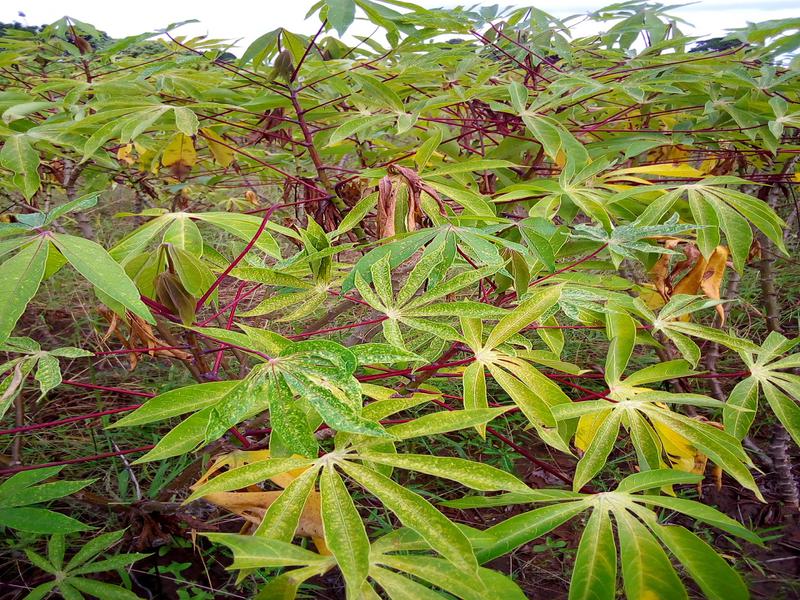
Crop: cassava
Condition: green_mottle